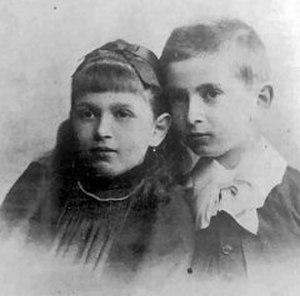
Ida Bauer, née le 1ᵉʳ novembre 1882 à Vienne et morte le 21 décembre 1945 à New York, est le sujet d'un cas psychanalytique célèbre, étudié par Sigmund Freud en 1905 dans Fragment d'une analyse d'hystérie : Dora et publié dans les Cinq psychanalyses.